Thiruvazhiyad

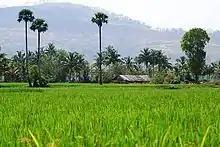
Palm trees (Washingtonia filifera) and Paddy fields in Thiravazhiyad village

Thiruvazhiyad Narasimha Murthi Temple is known as some of the rare temple of the deity. It is a well known ancient temple situated about 5 km from Nemmara, Palghat district. The temple has one main sanatorium which is dedicated to Lord Narasimha Murthy.